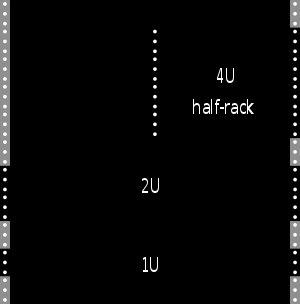
Une unité de rack désigne la hauteur normalisée d'un équipement électronique conçu pour être monté dans un rack. Une unité de rack mesure 1,75 pouce de haut.